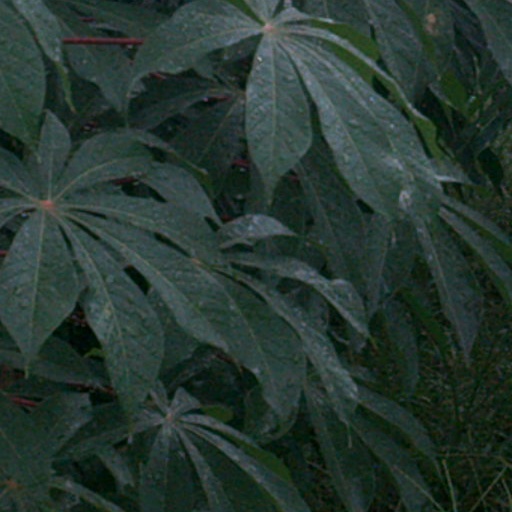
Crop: cassava